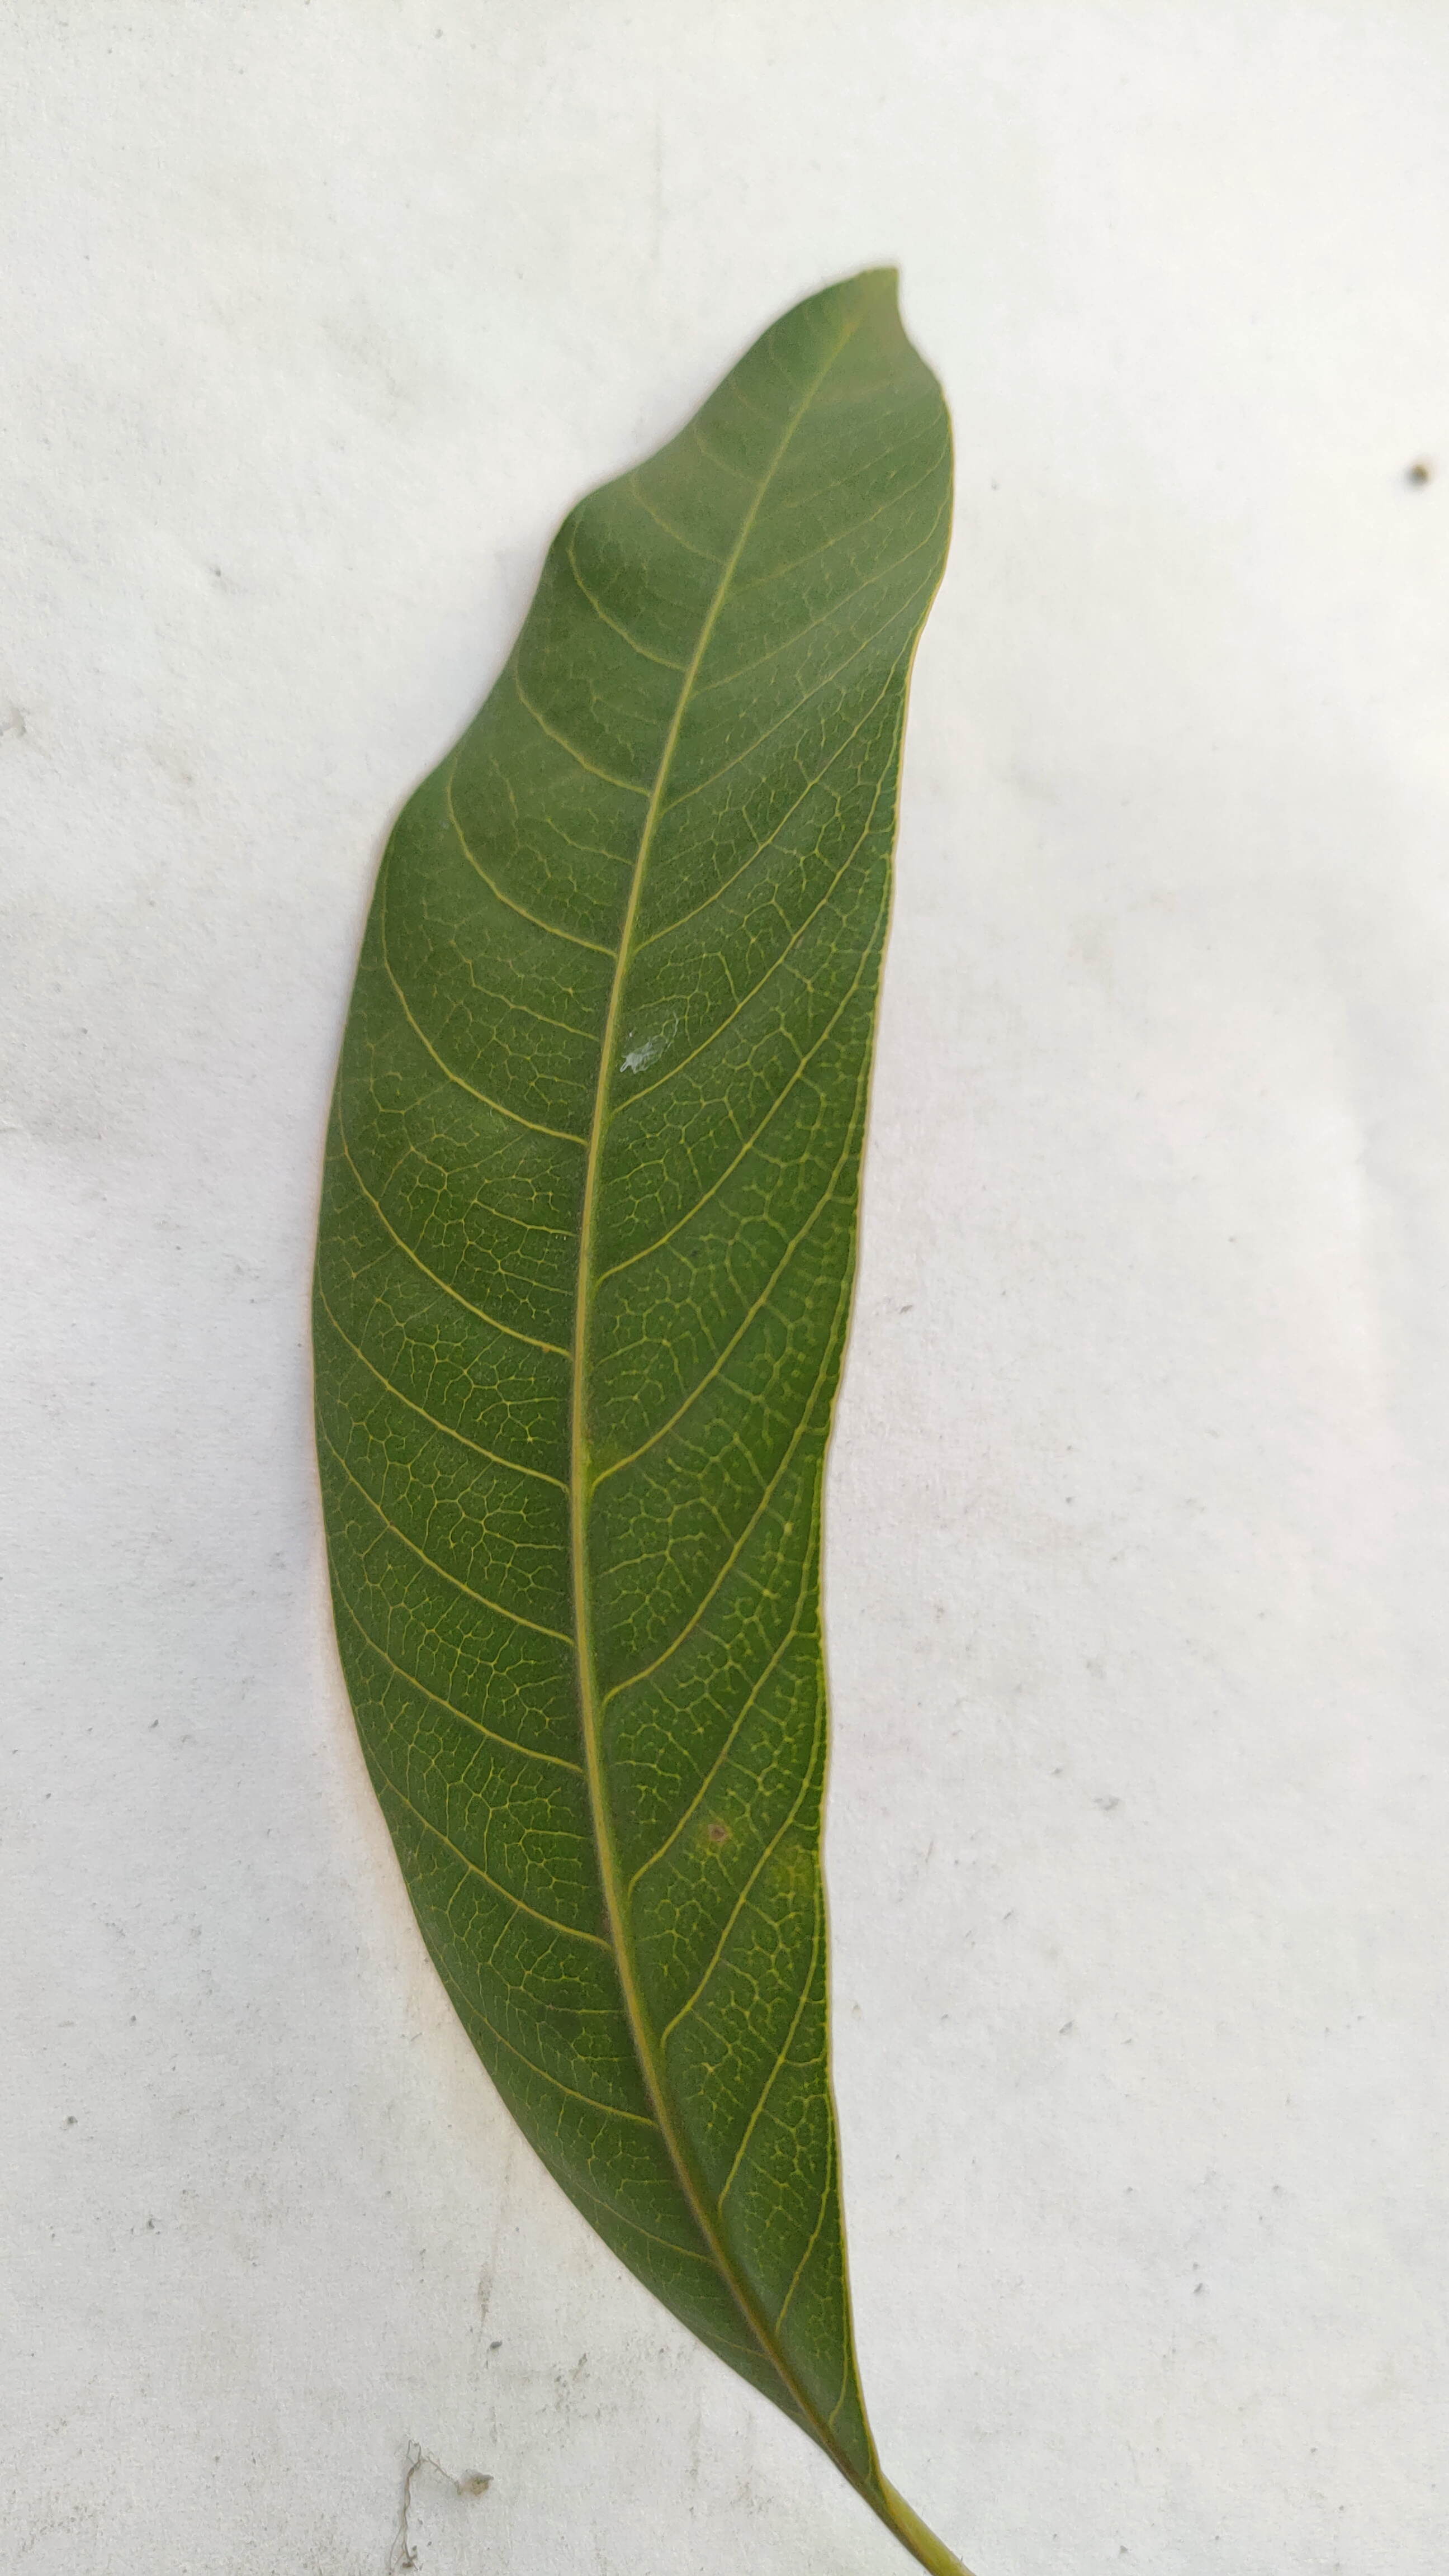
Leaf variety: Mango